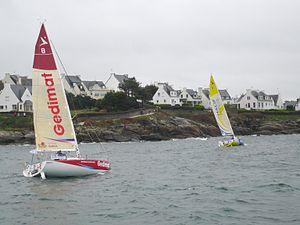
Le voilier de classe Figaro «
Yoann Richomme est un navigateur français, né le 12 juillet 1983 à Fréjus, architecte naval de formation. Il est double vainqueur de la Solitaire du Figaro et a remporté la Route du Rhum 2018 en catégorie class40.